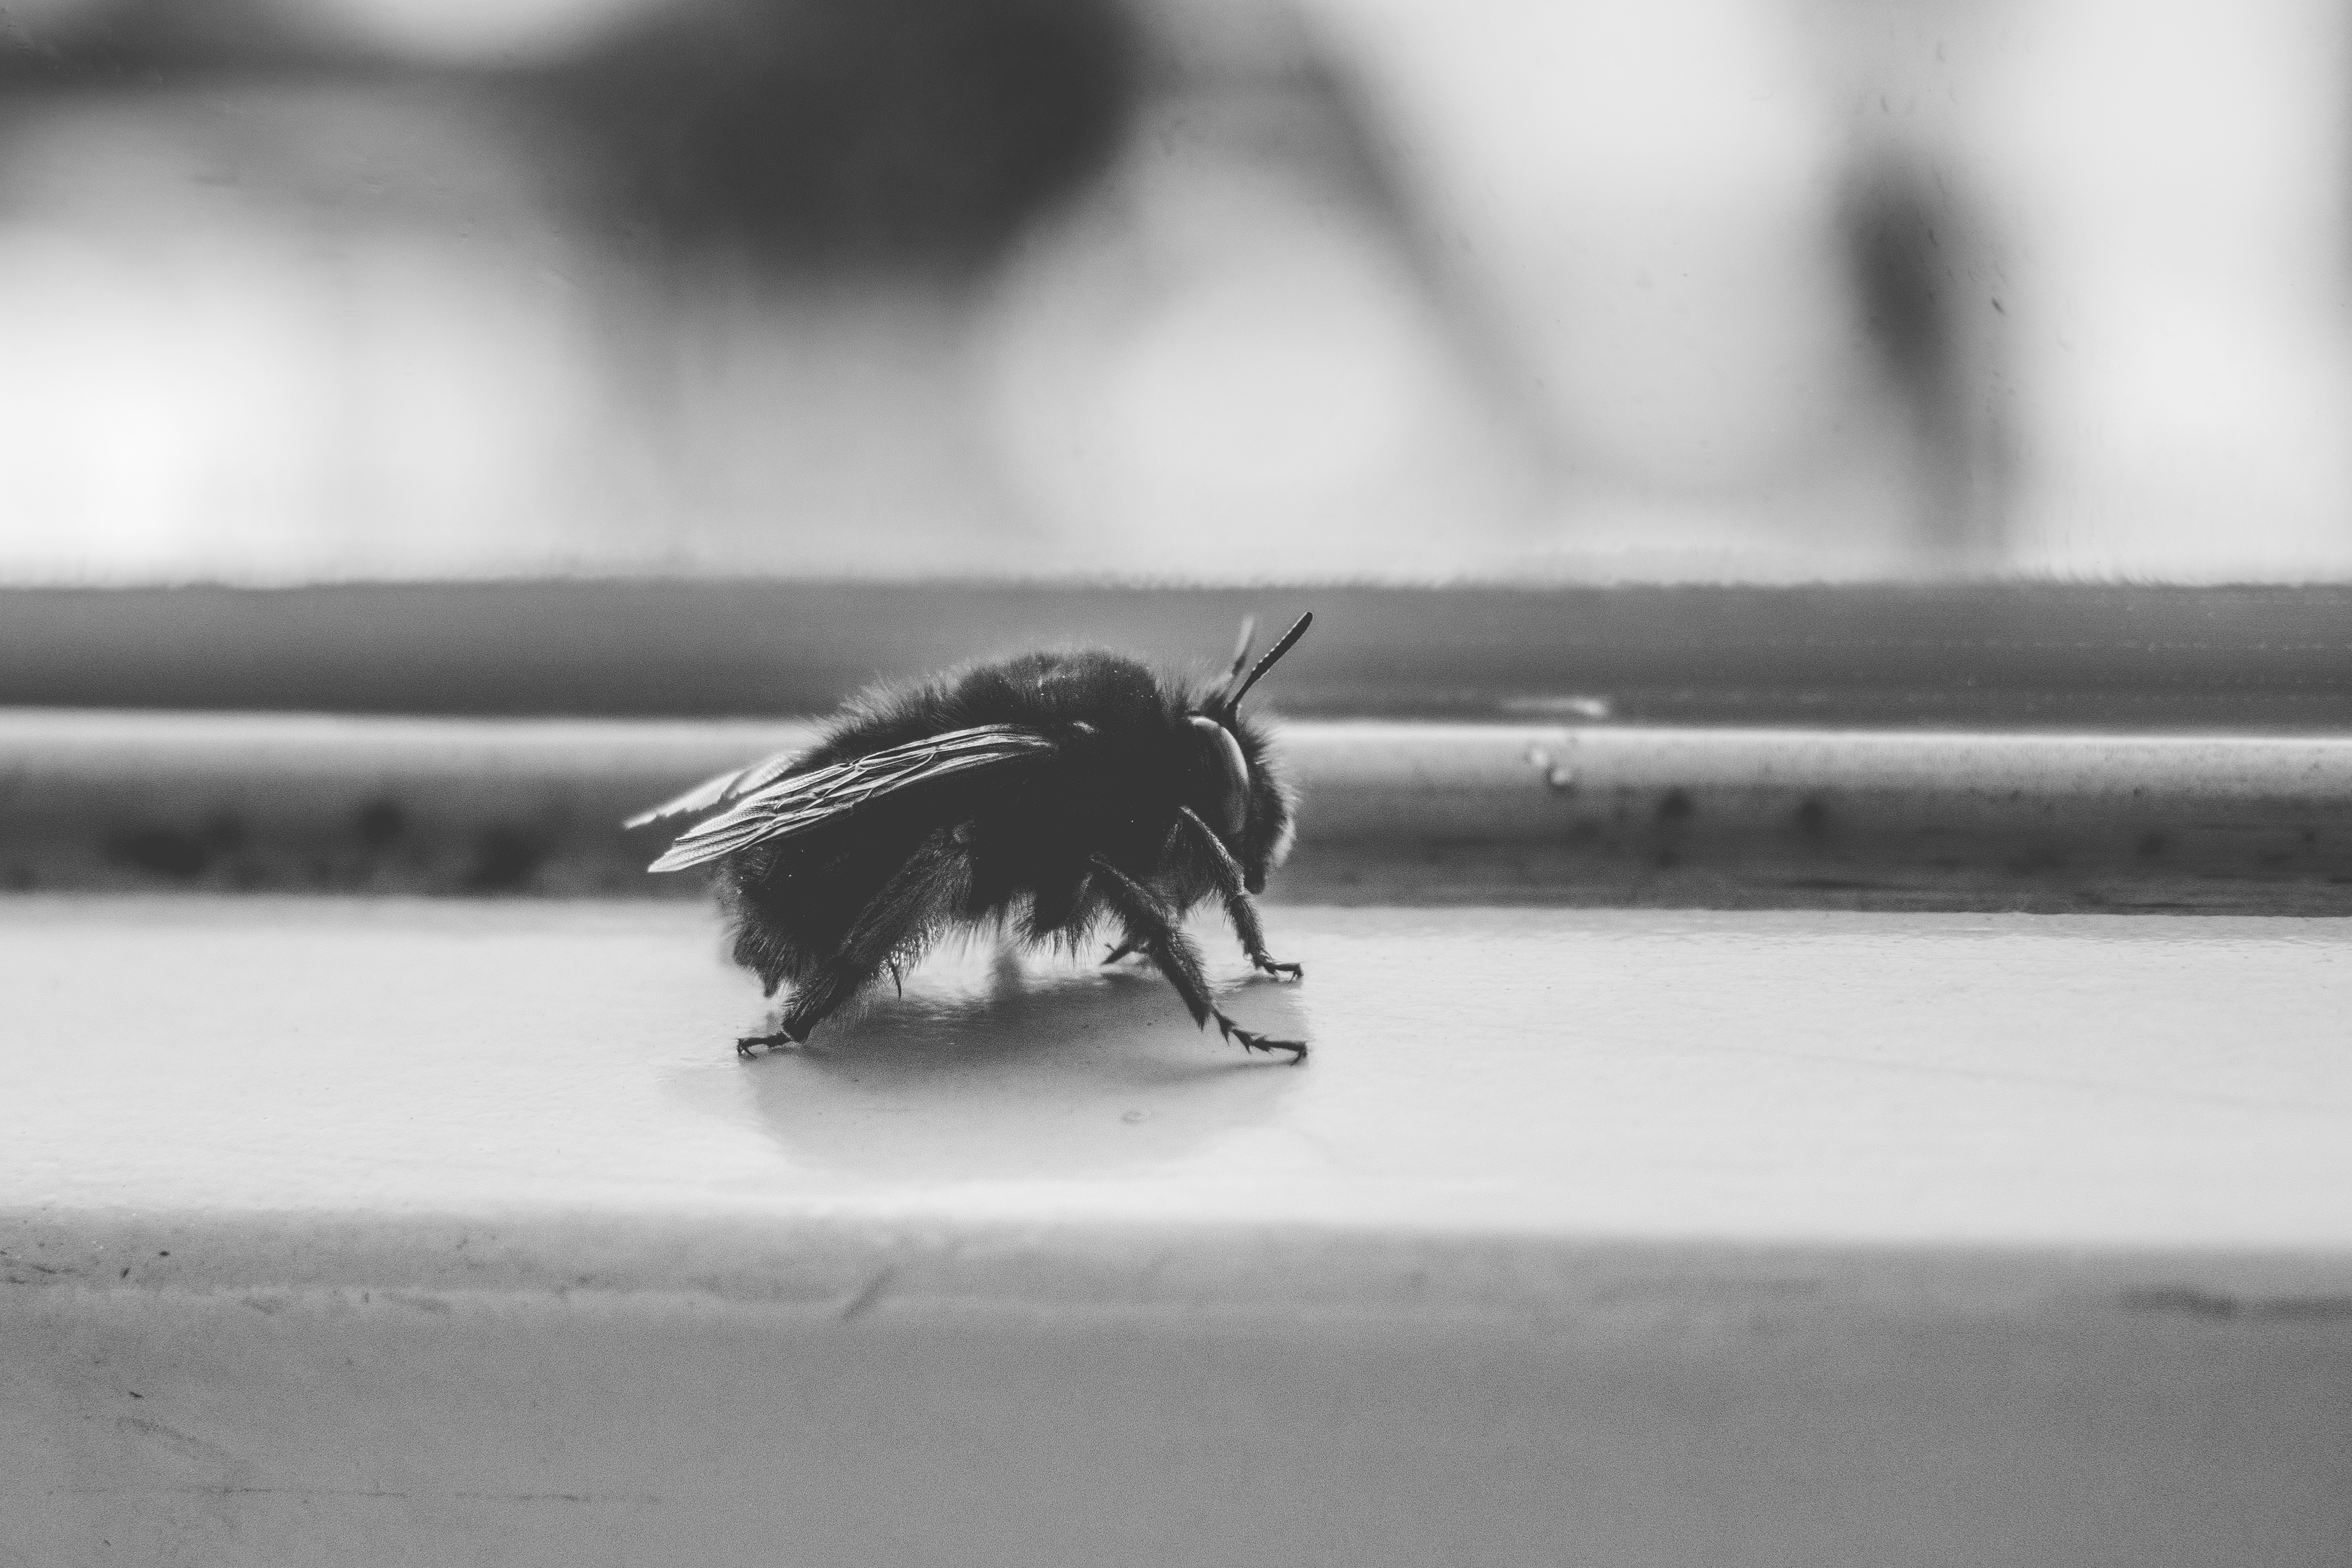
snow, winter, bird, wing, black and white, white, photography, weather, black, monochrome, fauna, crow, close up, macro photography, monochrome photography, perching bird